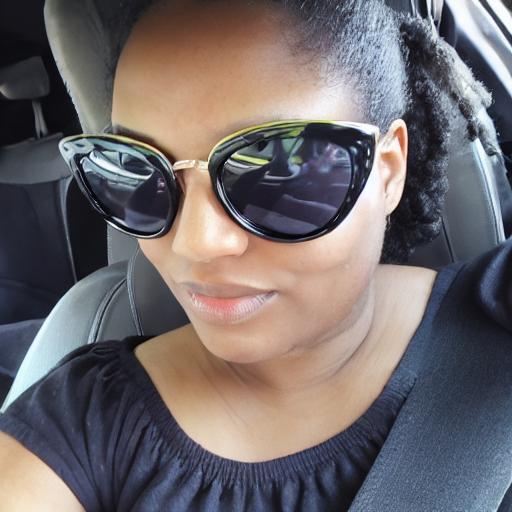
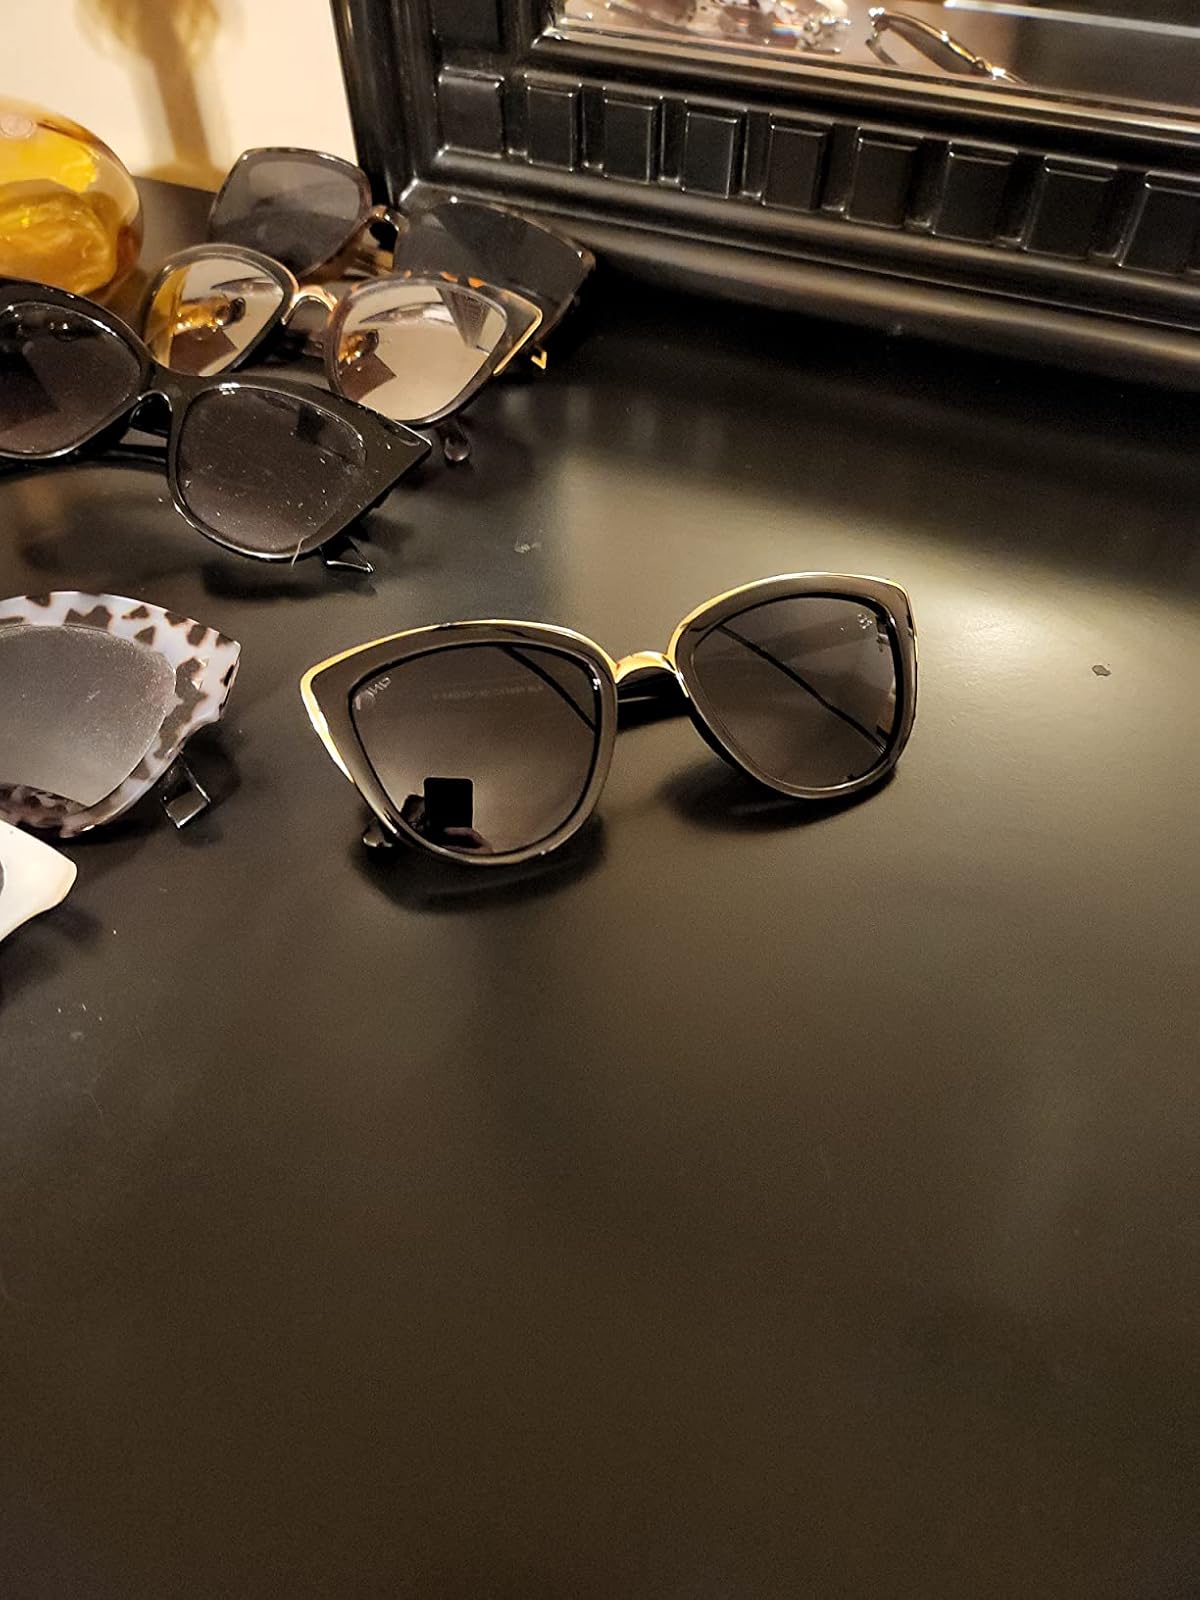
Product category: accessories_sunglasses
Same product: no